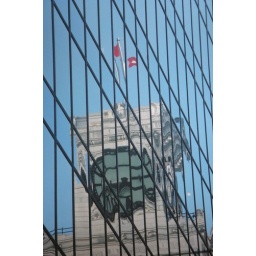
reflection of a clockface in a glass building